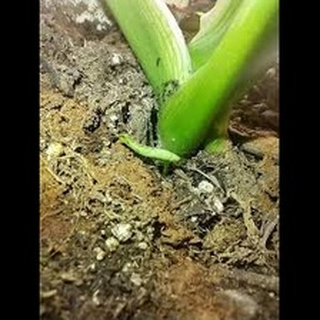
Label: wheat_common_root_rot